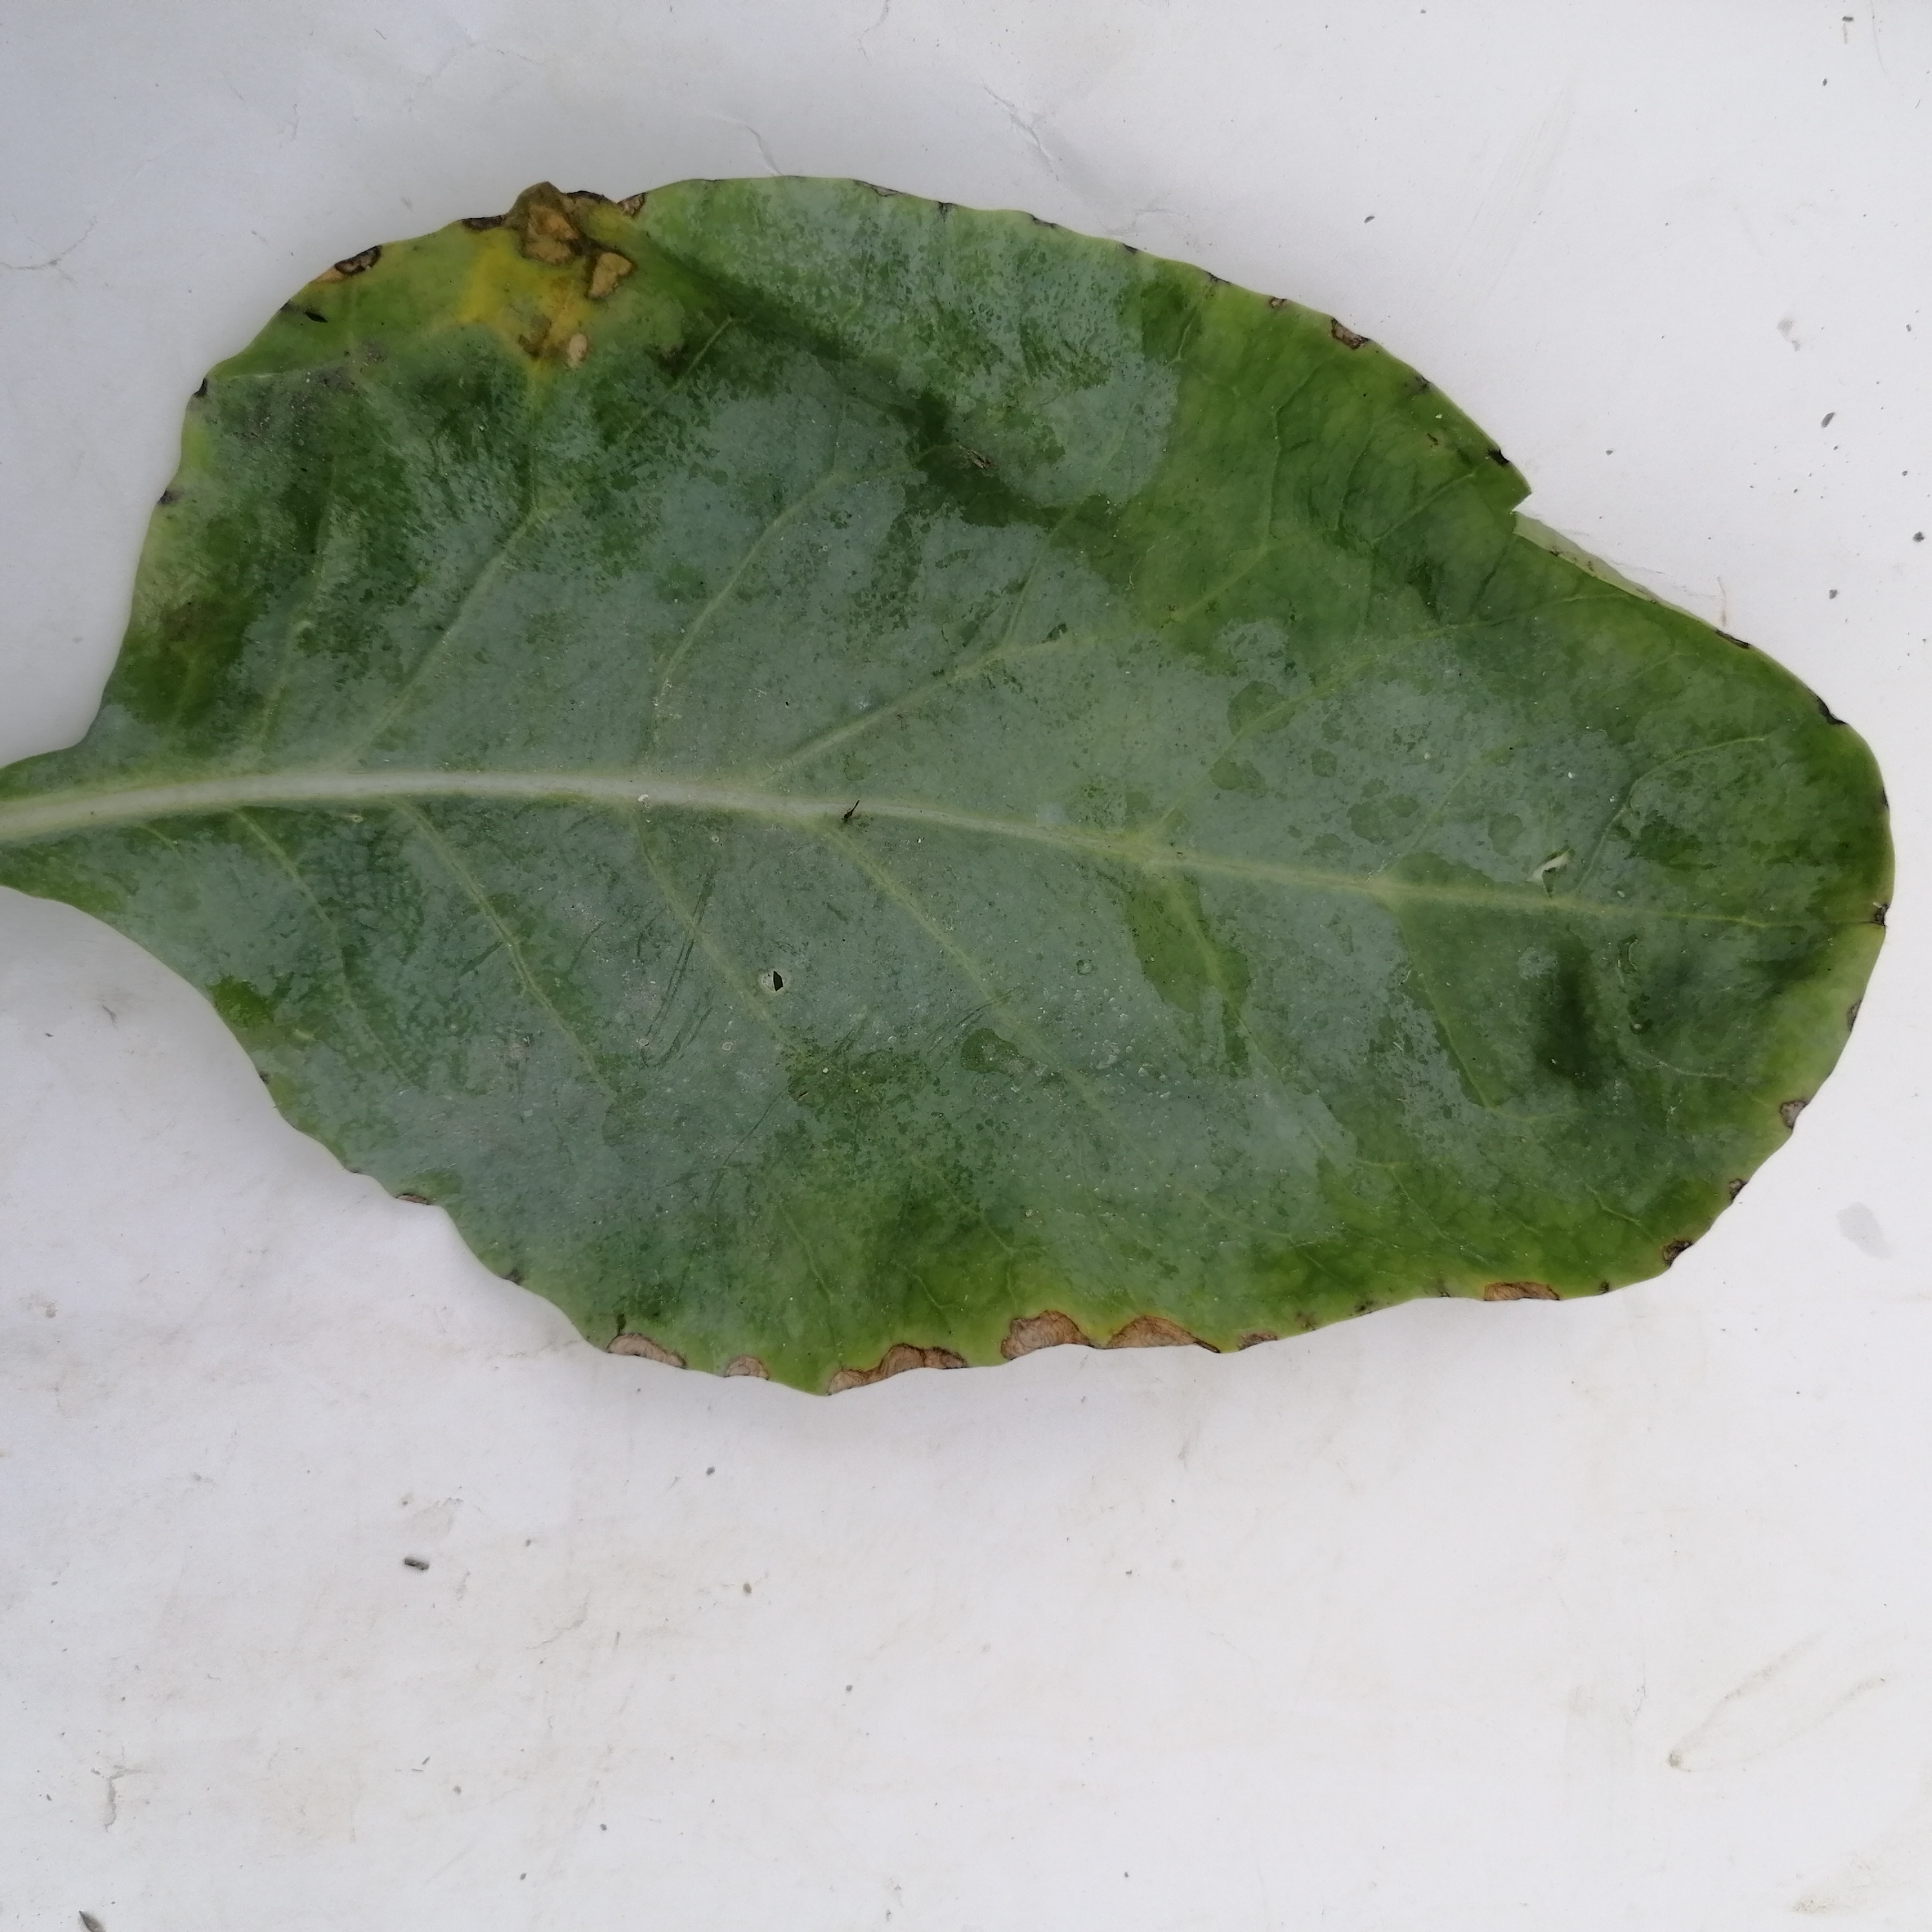
Label: Black Rot